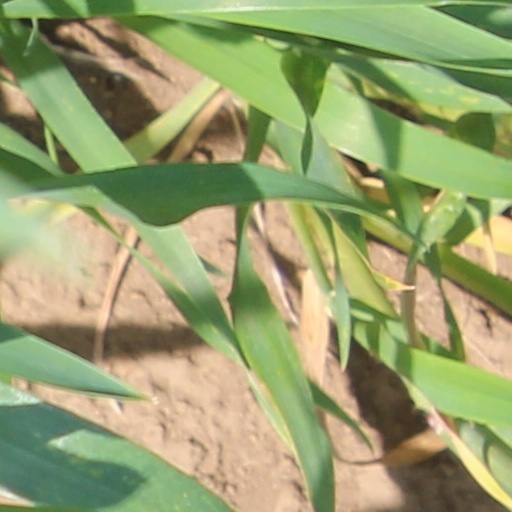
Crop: wheat